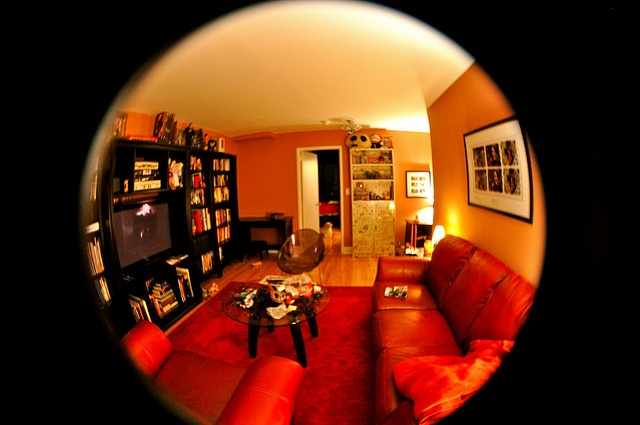
a view of someones living room well lit
A living room filled with furniture and a flat screen TV.
this is a living room with an orange couch
A couch and table that is in a living room.
a room with a couple of coaches in it